Changsha Meixihu International Culture and Arts Centre

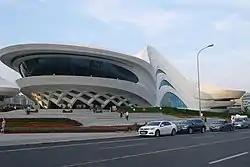
Building exterior

The Changsha Meixihu International Culture and Arts Centre is a cultural complex located in the Meixihu subdistrict of Changsha, Hunan, China. It was completed in 2019. The complex was designed by British architectural firm Zaha Hadid Architects.